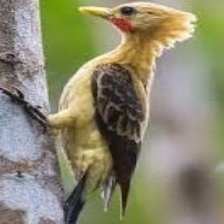
Species: CREAM COLORED WOODPECKER
Scientific name: CELEUS FLAVUS